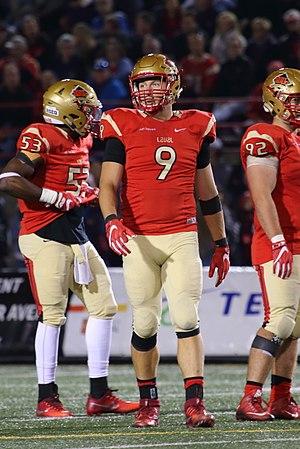
Mathieu Betts dur Rouge et Or de l'Université Laval